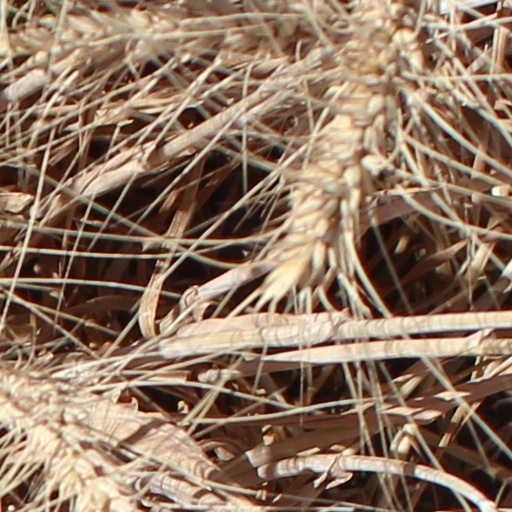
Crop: wheat